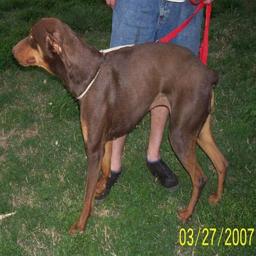
Animal: dogs